Aircraft pilot

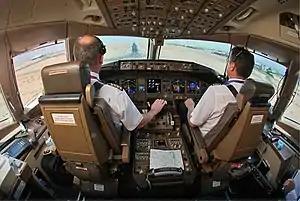
Pilots landing a Boeing 777

Civilian pilots fly aircraft of all types privately for pleasure, charity, or in pursuance of a business, or commercially for non-scheduled (charter) and scheduled passenger and cargo air carriers (airlines), corporate aviation, agriculture (crop dusting, etc.), forest fire control, law enforcement, etc. When flying for an airline, pilots are usually referred to as airline pilots, with the pilot in command often referred to as the "captain".